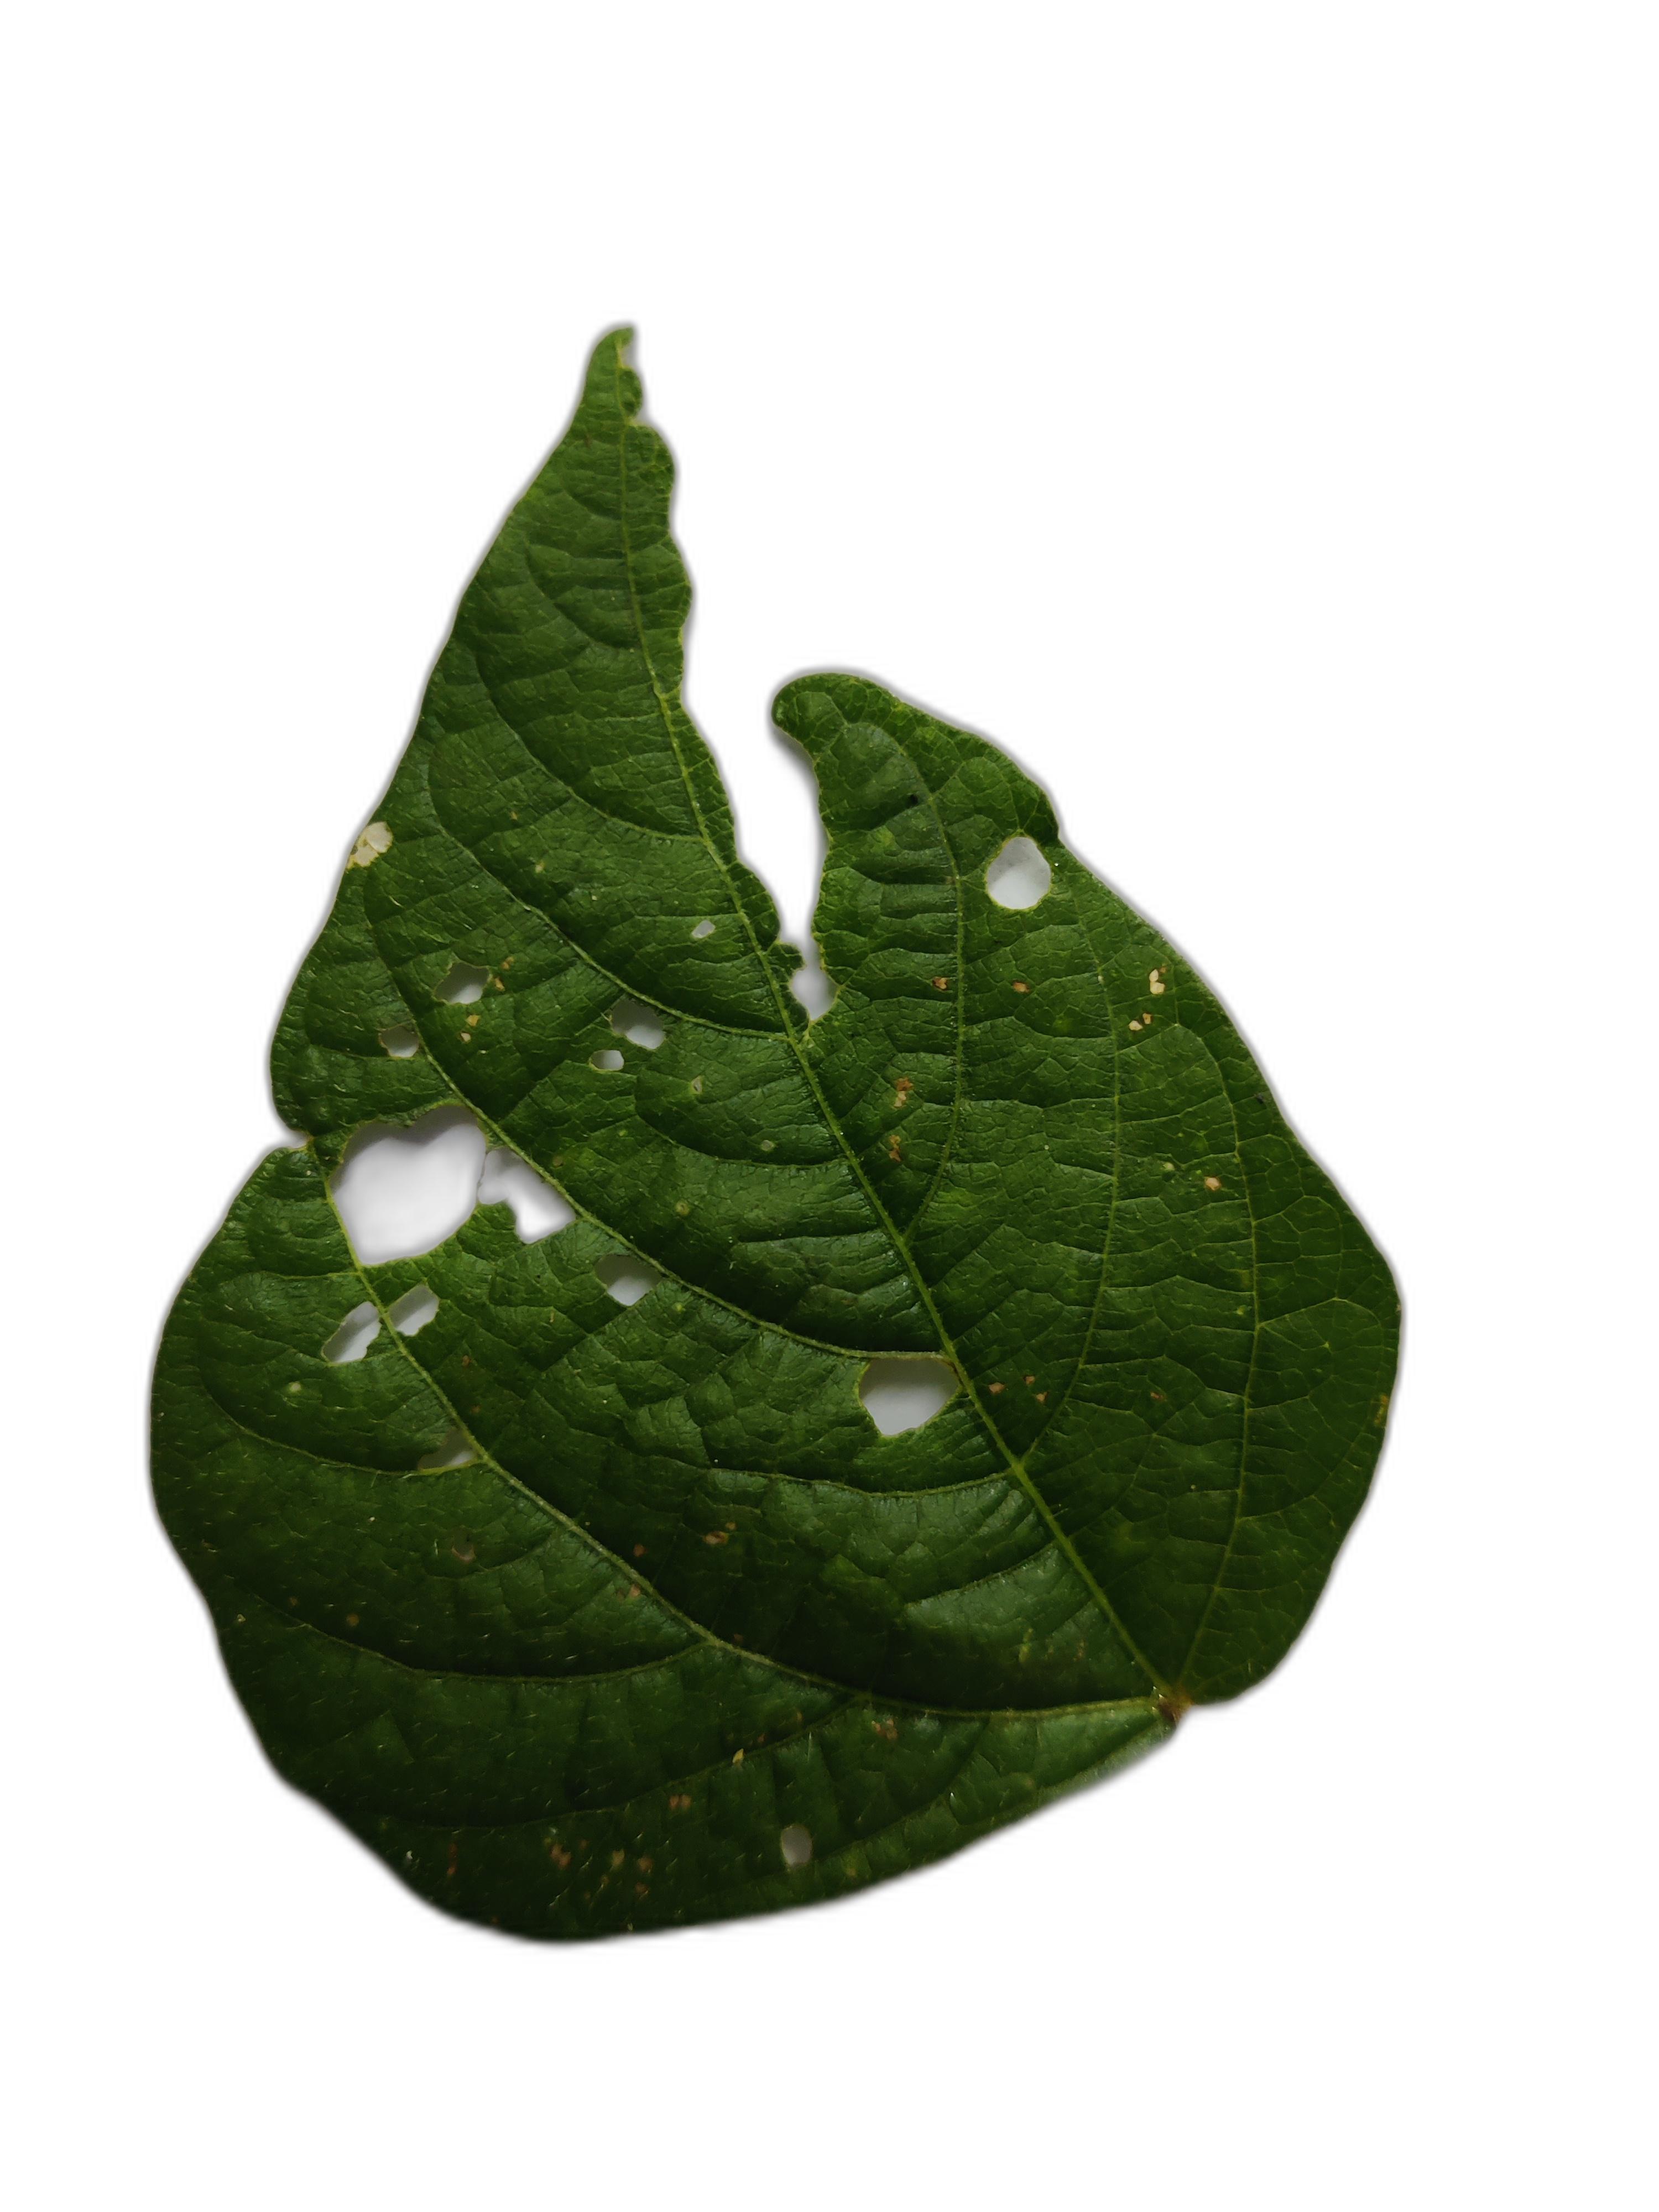
Label: Cercospora leaf spot